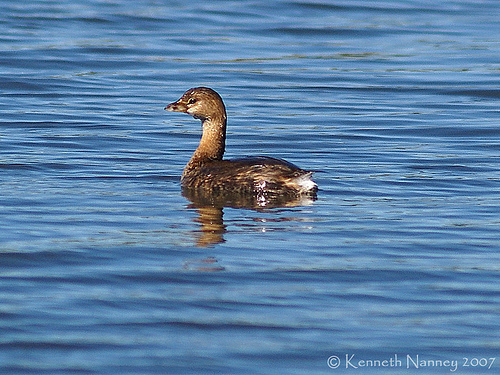
this bird has a black belly and breast, black and brown wings, crown and brown neck with the bill is sort and pointed
this aquatic bird has a long orange-brown neck, a white-orange throat, and a thick bill that is mottled orange-black.
this bird has a dark brownish-grey head and black eyes and a dark-grey beak as well as white undertail coverlets.
this bird is brown in color with a brown beak, and dark eye rings.
a large brown bird with a long neck that is a lighter color then the rest of its body.
this brown bird has a brown thick beak and a somewhat long neck.
a water fowl with mostly brown coloring and a medium sized beak.
this particular bird has a belly that is brown and tan and white
this bird has a brown bill and a crown and wings which are dark brown and flecked with lighter brown and yellowish spots.
this bird has wings that are brown and has a long neck
Species: Pied Billed Grebe